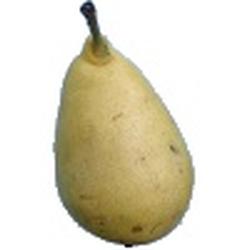
Label: Pear